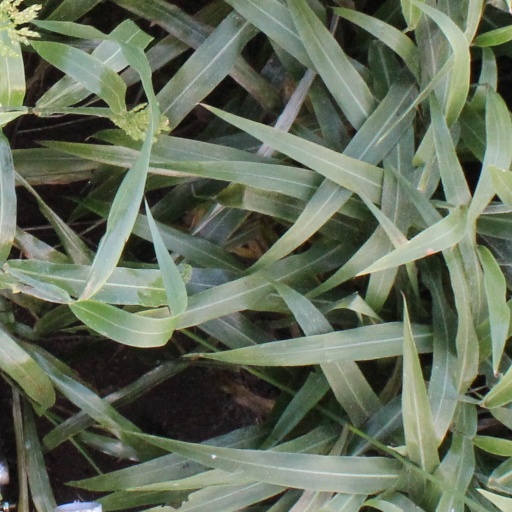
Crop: sorghum